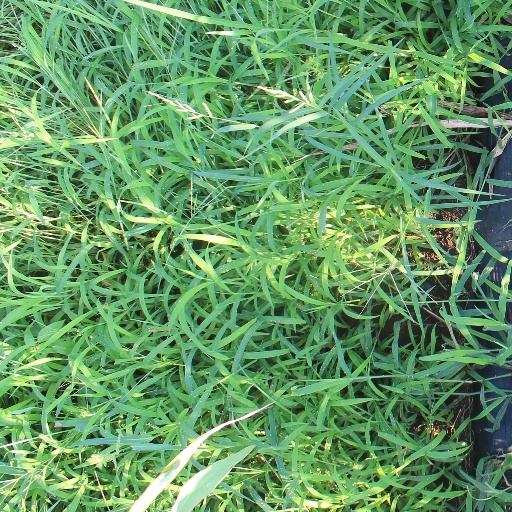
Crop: sorghum